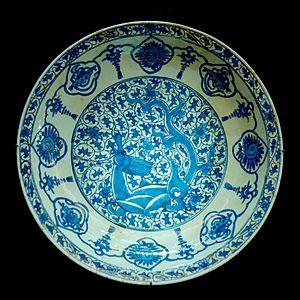
Plat au dragon. Œuvre iranienne inspirée de la céramique chinoise bleue et blanche du XVe siècle. Vitrine 90D
La représentation figurée dans les arts de l'Islam, c'est-à-dire, la production d'images figuratives d'êtres vivants, et en particulier des prophètes, dont Mahomet, fait l'objet de débats complexes dans la civilisation islamique, à l'intersection de facteurs artistiques, religieux, sociaux, politiques et philosophiques.
Le musée du Louvre est un musée situé à Paris, en France.
Le département des arts de l'Islam du Louvre, formé en août 2003, regroupe les collections couvrant l'ensemble du monde islamique depuis l'hégire jusqu'au XIXᵉ siècle.
L’appellation art safavide regroupe la production artistique qui a eu lieu en Perse durant la dynastie éponyme, entre 1501 et 1722. Elle marque un apogée dans l’art du livre et de l’architecture persans alors que les arts mineurs tels que la céramique, l’art du métal ou le verre ont plus ou moins tendance à péricliter. Bien que nourri de culture persane, l’art safavide est fortement influencé par les cultures turkmène, chinoise, ottomane et occidentale.